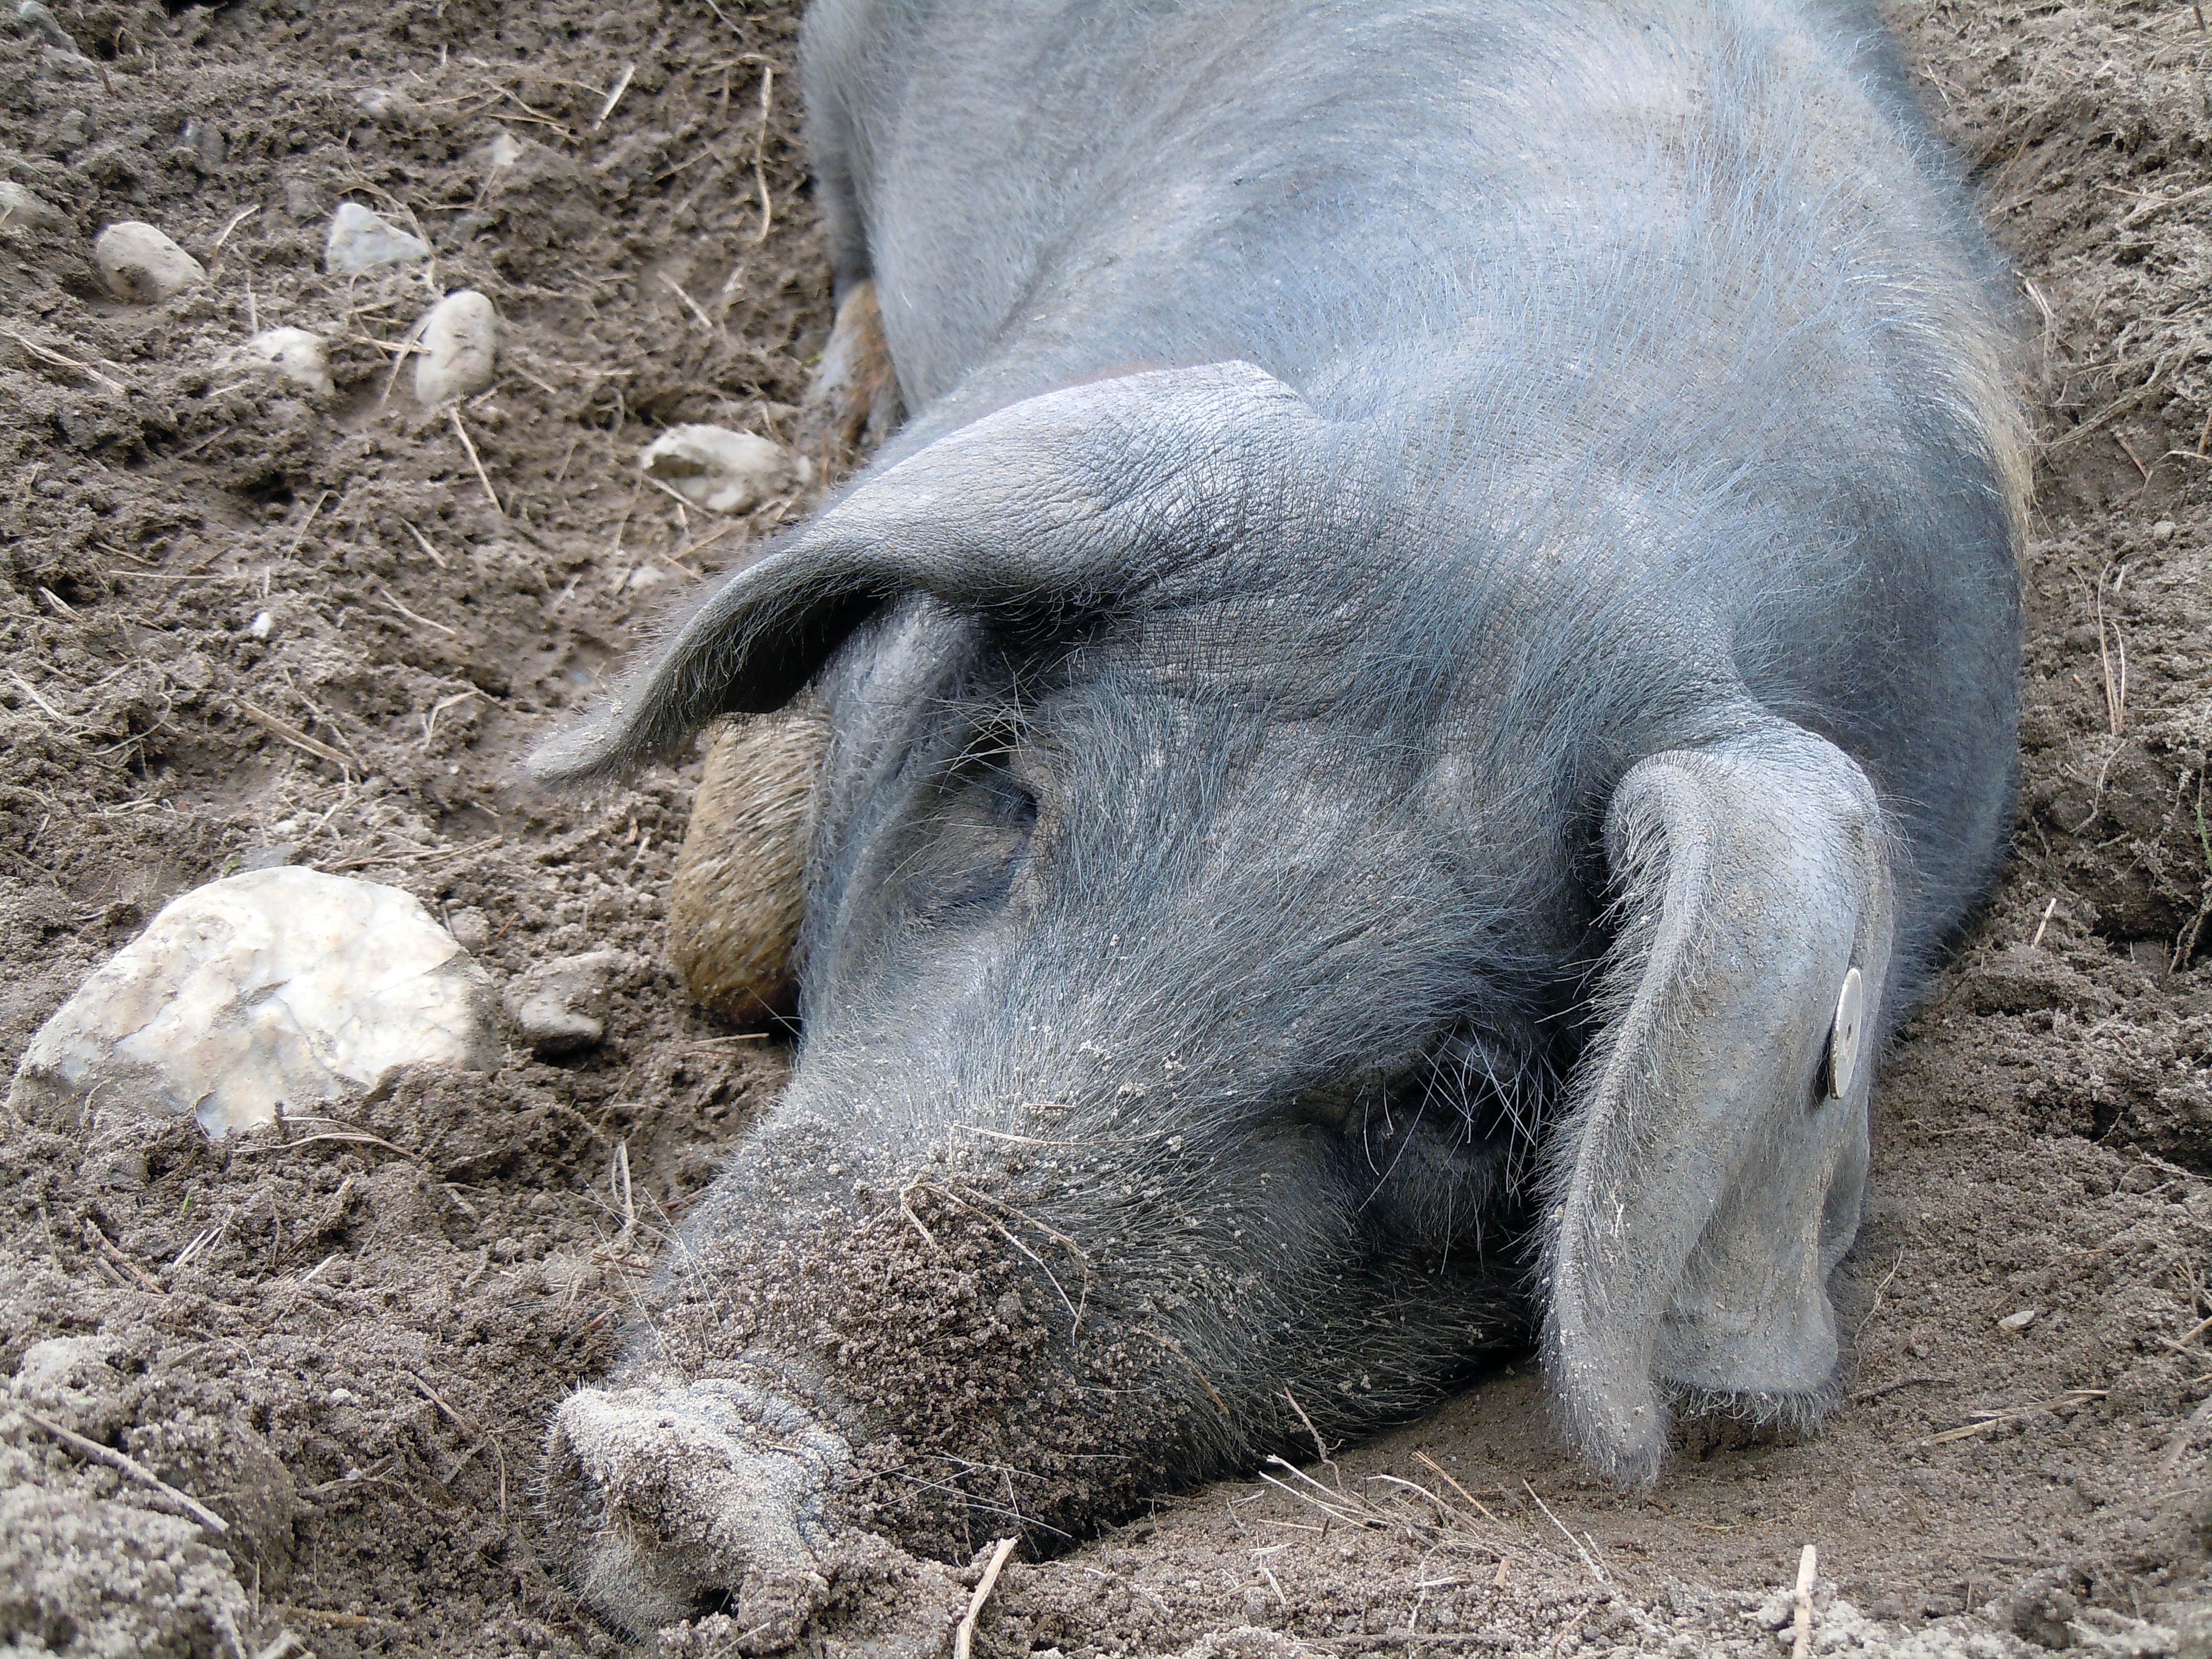
wildlife, zoo, sleeping, mammal, fauna, vertebrate, pig, lying, domestic pig, pig like mammal